Rolf Kaldrack

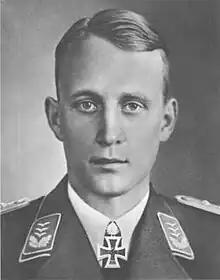
Kaldrack as a "Hauptmann"

Rolf Kaldrack (25 June 1913 – 3 February 1942) was a Luftwaffe fighter ace and recipient of the Knight's Cross of the Iron Cross with Oak Leaves during World War II. A flying ace or fighter ace is a military aviator credited with shooting down five or more enemy aircraft during aerial combat. Kaldrack is credited with at least 24 aerial victories, 3 of which claimed during the Spanish Civil War flying with "Aufklärungsgruppe" 88 of the Condor Legion.